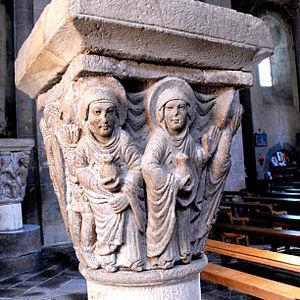
Mozac (Puy-de-Dôme, France), abbatiale St Pierre, chapiteau historié